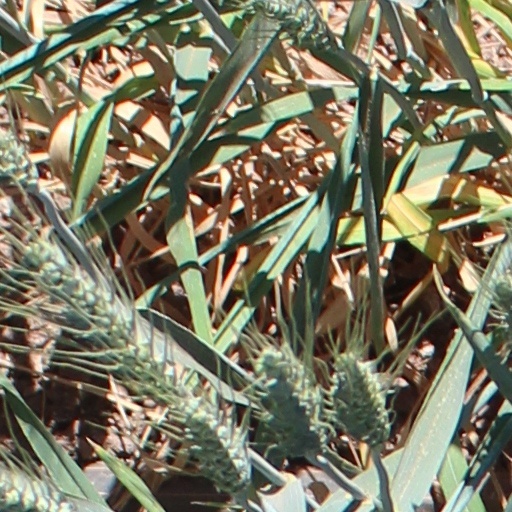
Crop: wheat